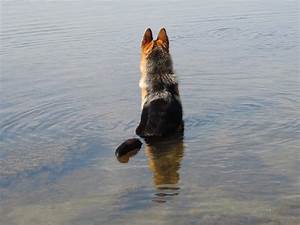
Label: cane